Triceratops

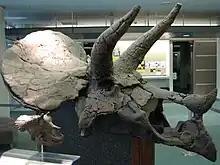
Juvenile and adult skulls—the juvenile skull is about the size of an adult human head

For many years, "Triceratops" finds were known only from solitary individuals. These remains are very common. For example, Bruce Erickson, a paleontologist of the Science Museum of Minnesota, has reported having seen 200 specimens of "T. prorsus" in the Hell Creek Formation of Montana. Similarly, Barnum Brown claimed to have seen over 500 skulls in the field. Because "Triceratops" teeth, horn fragments, frill fragments, and other skull fragments are such abundant fossils in the Lancian faunal stage of the late Maastrichtian (Late Cretaceous, 66 mya) of western North America, it is regarded as one of the dominant herbivores of the time, if not the most dominant. In 1986, Robert Bakker estimated it as making up five sixths of the large dinosaur fauna at the end of the Cretaceous. Unlike most animals, skull fossils are far more common than postcranial bones for "Triceratops", suggesting that the skull had an unusually high preservation potential.